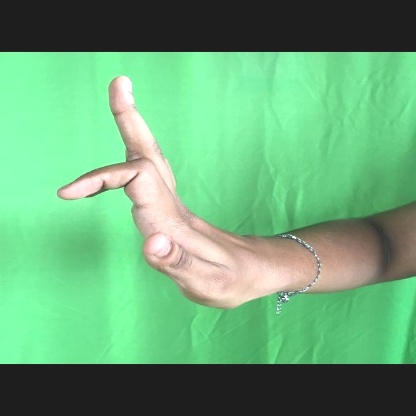
Mudra: Shukatundam